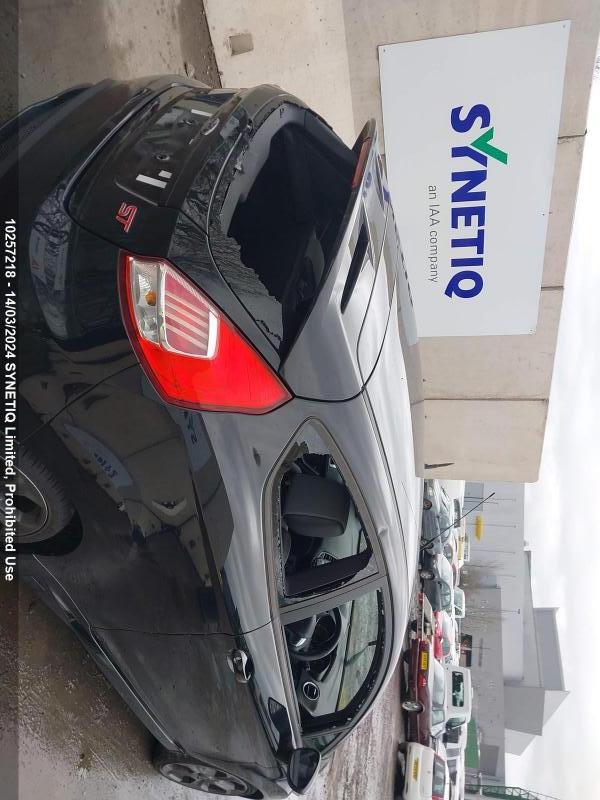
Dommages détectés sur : pare-brise arrière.
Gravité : majeur